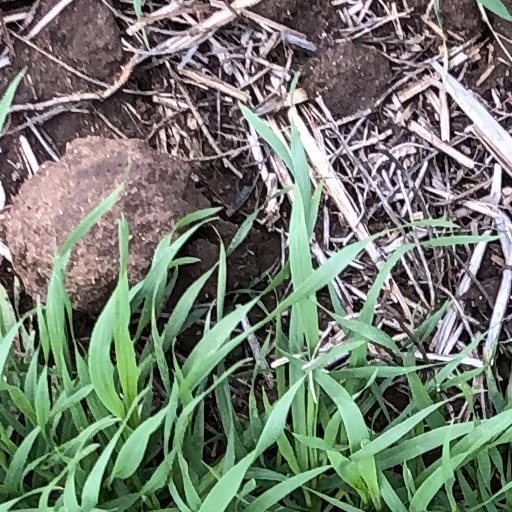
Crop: wheat